Hapoel Be'er Sheva B.C.

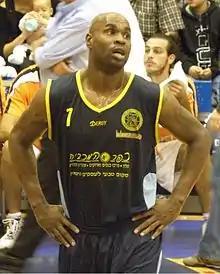
Chris Watson

In the summer of 2014 the club signed sponsorship deals with two major entities, the Bnei Shimon Regional Council and the Altshuler Shaham investment house, thus assuring the financial longevity of the club. Kfir Arazi owned and steered the club. American–Israeli Chris Watson played for the team in 2014-16. On 29 March 2015 Be'er Sheva ensured its rise to the Liga Leumit with a home victory over Hapoel Lod, 56:82.